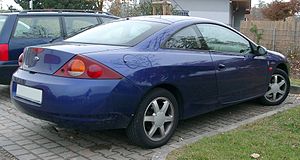
Ford Cougar / Modelhistorie
Ford Cougar bagfra
Ford Cougar var en af Mercury for Ford Motor Company udviklet og i Köln og Dunton, England på basis af den amerikanske Ford Contour udviklet og mellem foråret 1998 og sommeren 2002 fremstillet sportscoupé.